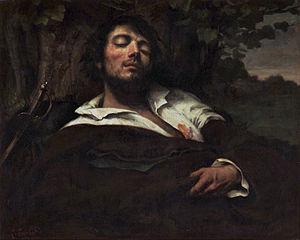
« Le Dormeur du val » est un sonnet en alexandrins d'Arthur Rimbaud. Ce poème est le second poème du second Cahier de Douai. Il est daté sur le manuscrit « octobre 1870 ». Premières publications connues : Anthologie des poètes français, tome IV, Lemerre, 1888 ; Reliquaire, Genonceaux, 1891 ; Poésies complètes, Vanier, 1895.